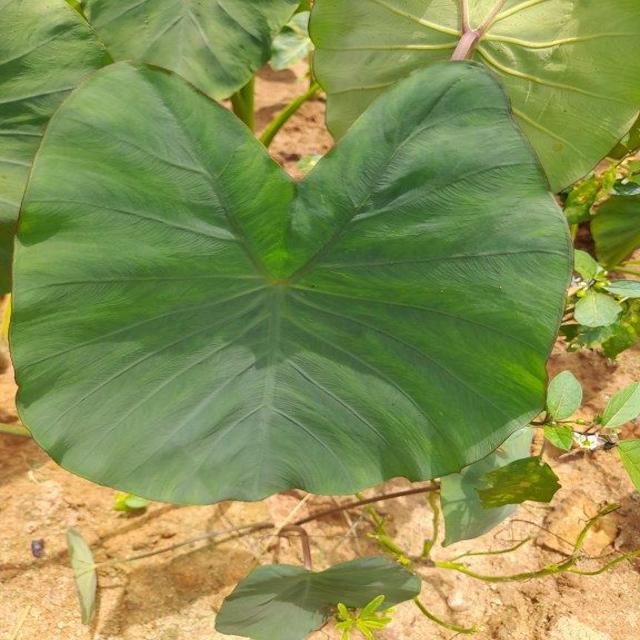
Label: Healthy